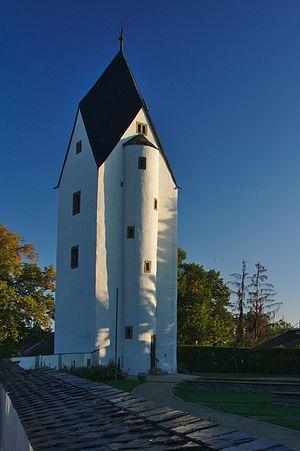
Drahanovice est une commune du district et de la région d'Olomouc, en République tchèque. Sa population s'élevait à 1 687 habitants en 2018.